Describe the emotion expressed in this image:  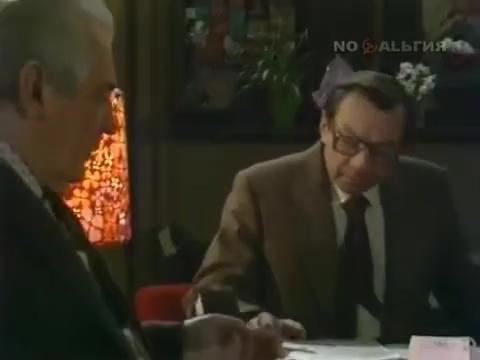
This person displays Suffering, valence and arousal with low intensity.